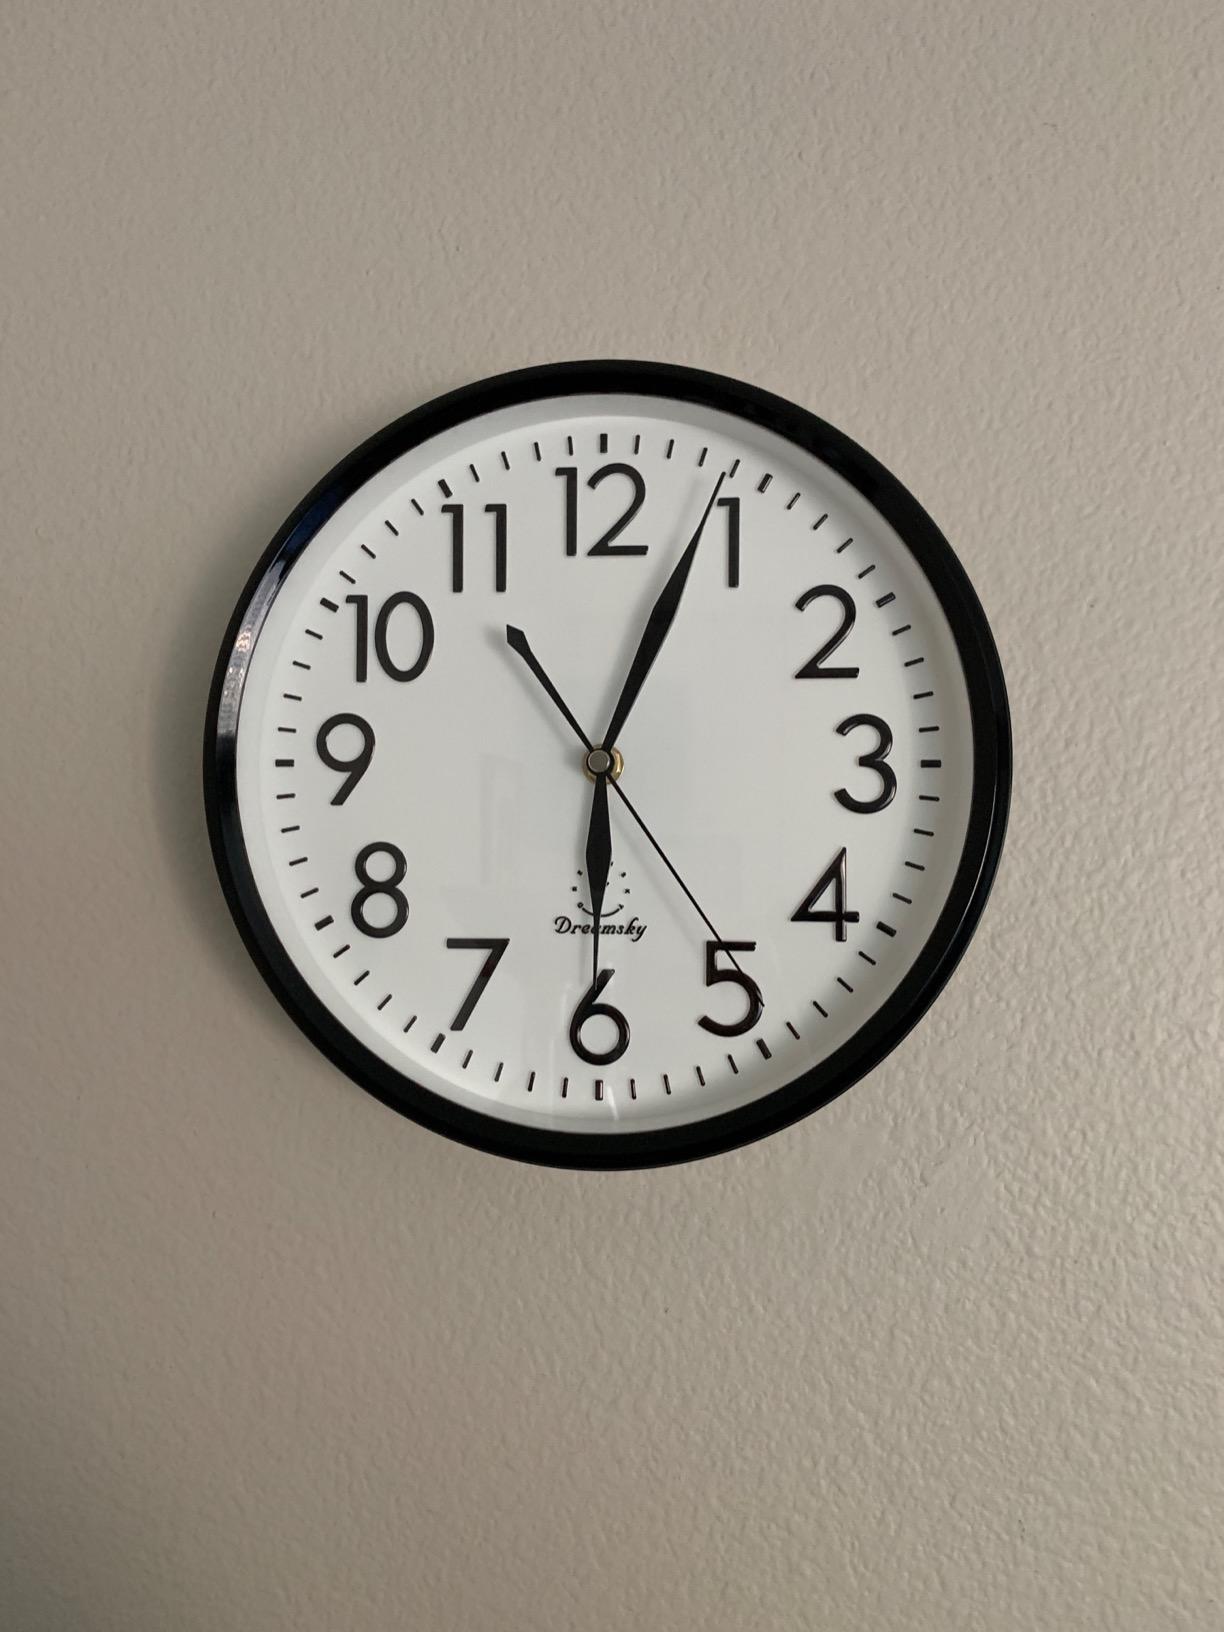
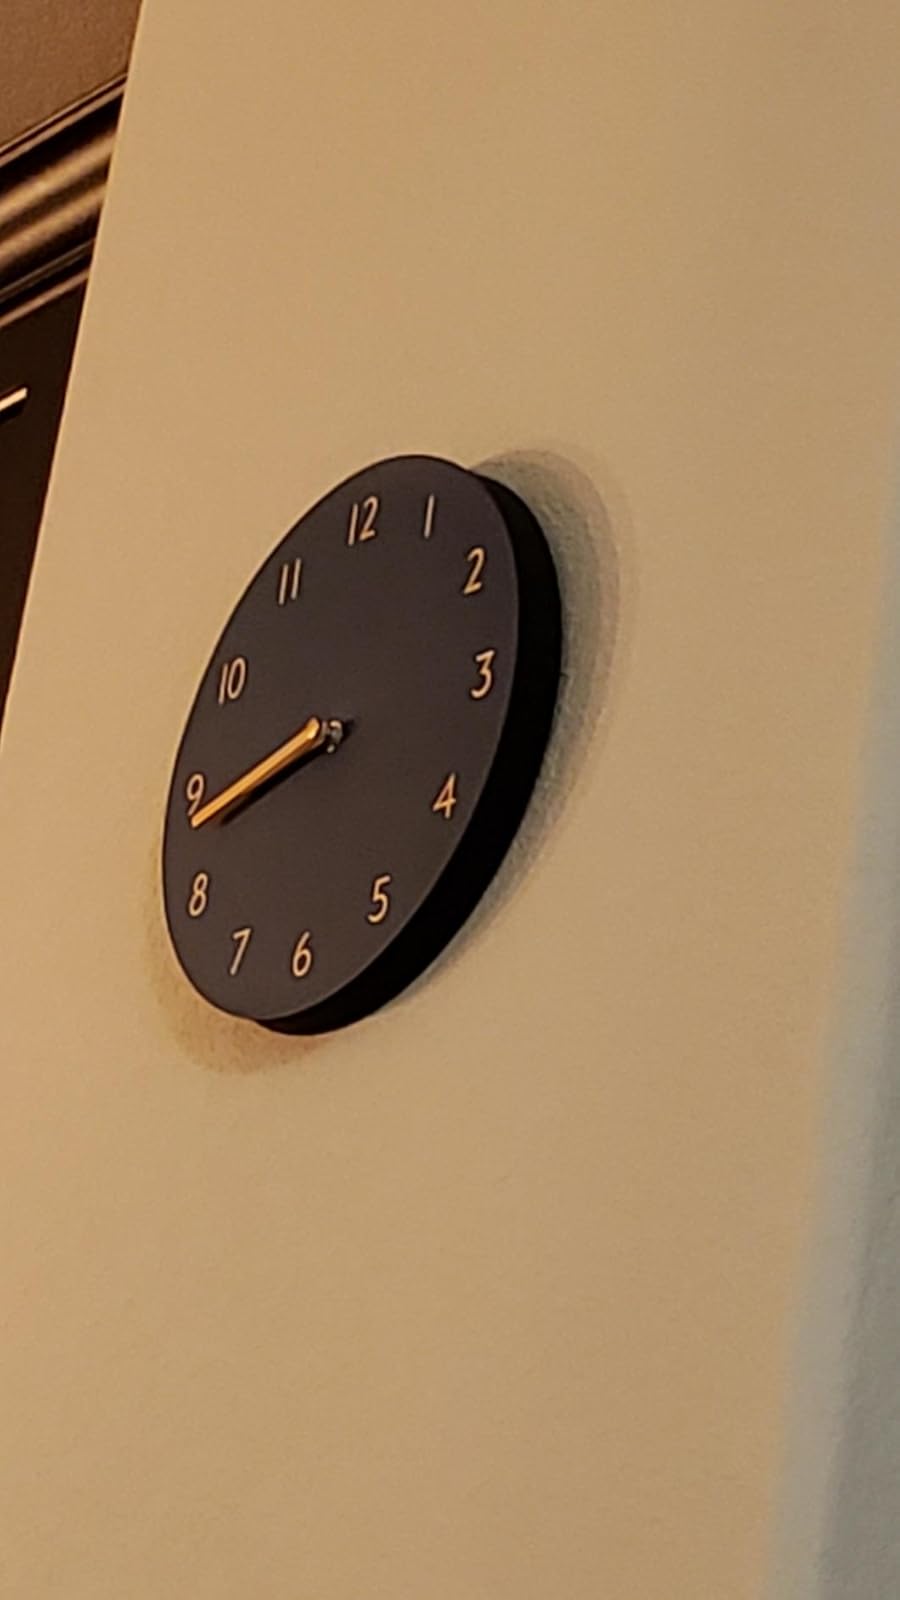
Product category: clock
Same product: no